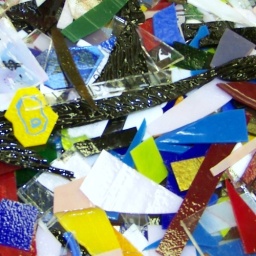
I had so much sifting through this tub of colorful glass shards. I was mezmorized by the kaleidoscope images!!!!